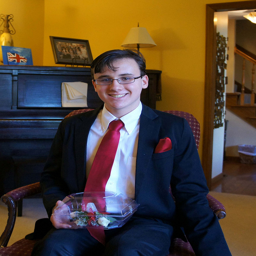
A man wearing a suit and tie holding a bowl.
A boy is sitting with an item in his lap
a male with a red tie is holding a glass bowl
A young man in a suit holds a corsage.
a boy in formal attire rests on a chair